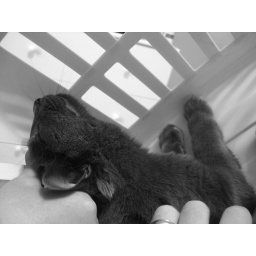
My two cats playing in a laundry basket